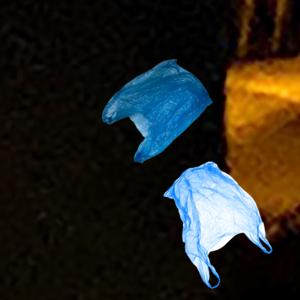
Label: plasticbags